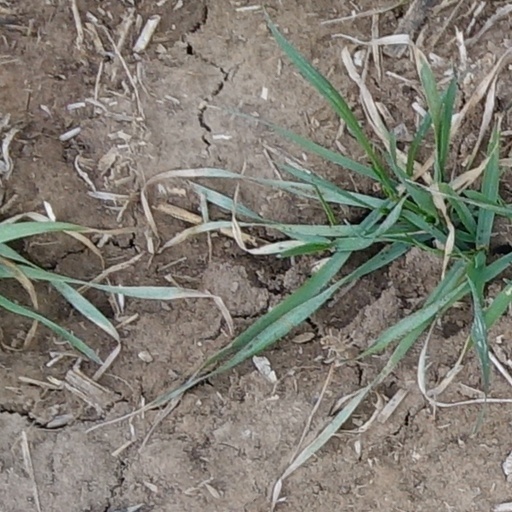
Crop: wheat